Frost diagram

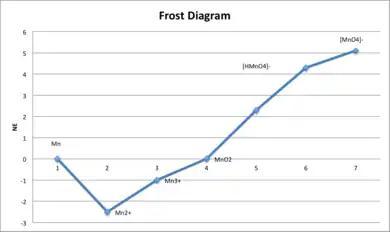
Example of Frost diagram for the manganese species

A Frost diagram or Frost–Ebsworth diagram is a type of graph used by inorganic chemists in electrochemistry to illustrate the relative stability of a number of different oxidation states of a particular substance. The graph illustrates the free energy vs oxidation state of a chemical species. This effect is dependent on pH, so this parameter also must be included. The free energy is determined by the oxidation–reduction half-reactions. The Frost diagram allows easier comprehension of these reduction potentials than the earlier-designed Latimer diagram, because the “lack of additivity of potentials” was confusing. The free energy Δ"G"° is related to the standard electrode potential "E"° shown in the graph by the formula: or , where "n" is the number of transferred electrons, and "F" is the Faraday constant . The Frost diagram is named after , who originally invented it as a way to "show both free energy and oxidation potential data conveniently" in a 1951 paper.